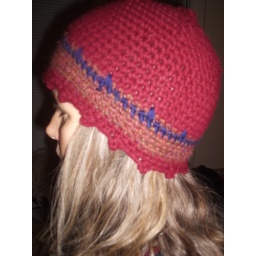
Andrea in red hat